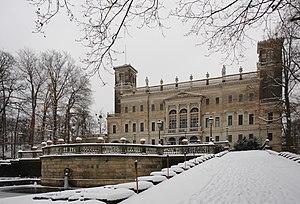
Rosalie von Rauch, née le 29 août 1820 à Berlin et morte le 5 mars 1879 au château d'Albrechtsberg près de Dresde, est titrée comtesse de Hohenau en 1853, après son mariage morganatique avec le prince Albert de Prusse.